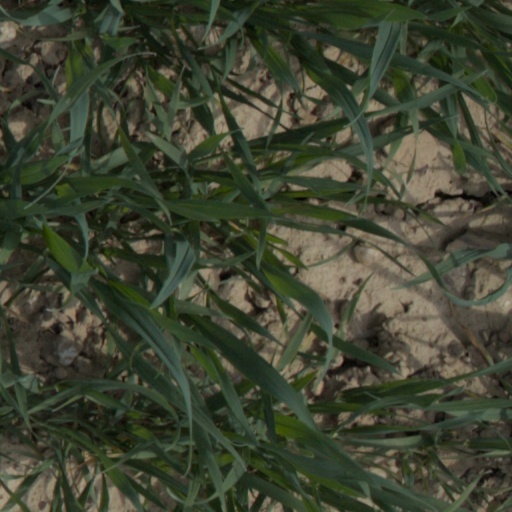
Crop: wheat